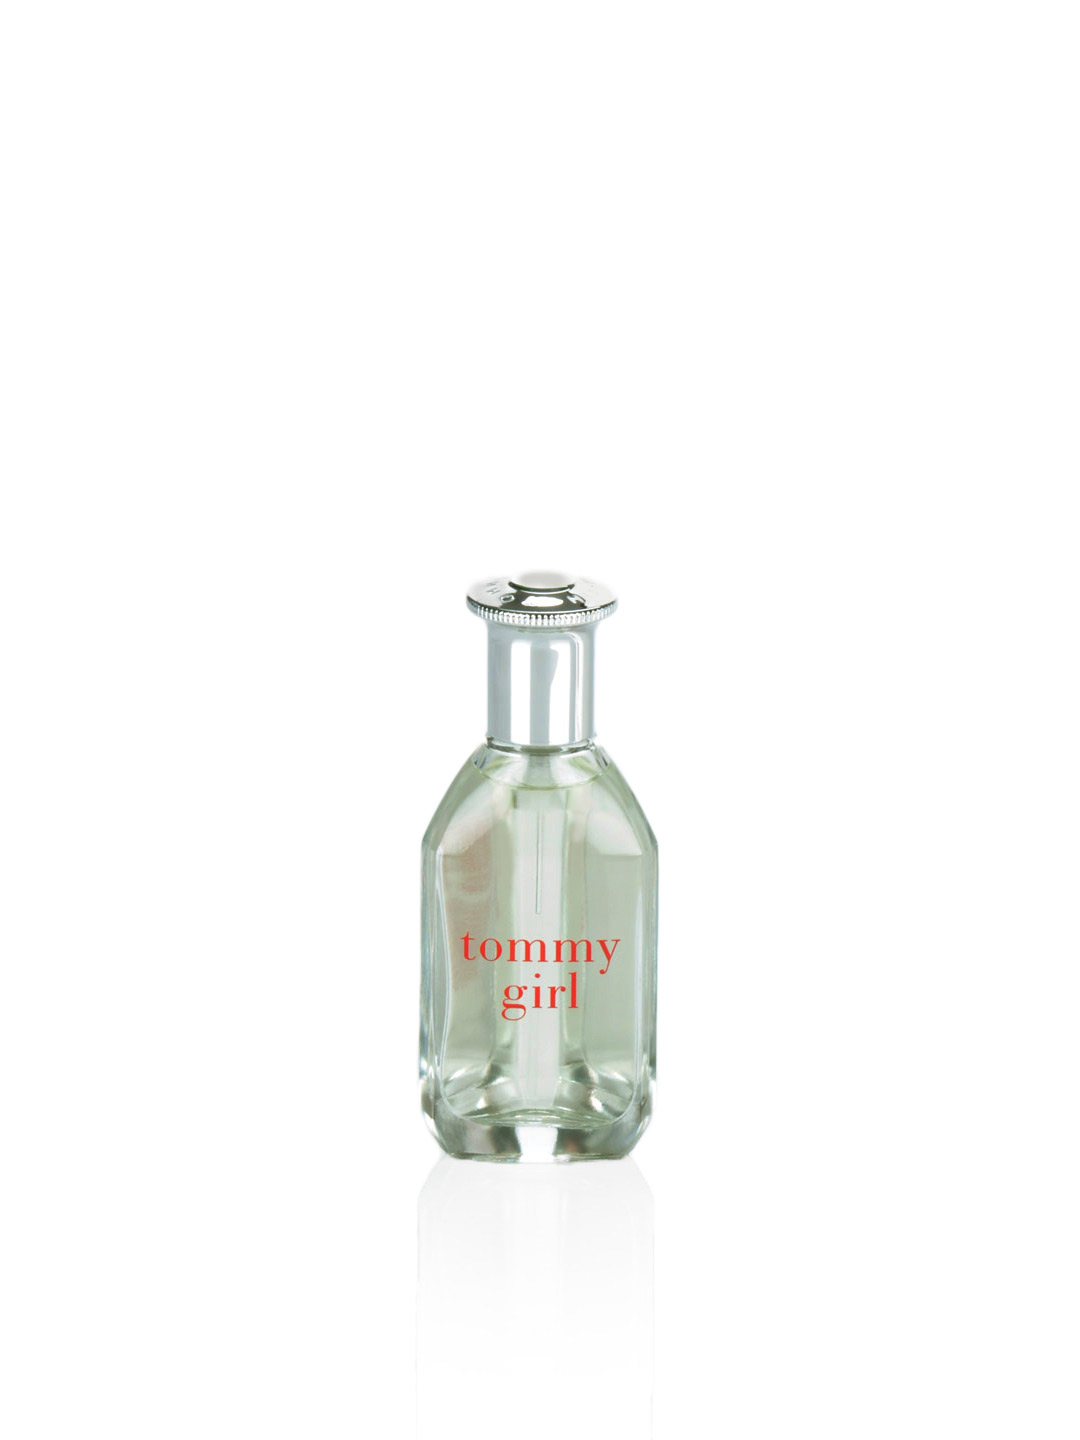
Tommy Hilfiger Women 50 ml Perfume
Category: Personal Care / Fragrance / Perfume and Body Mist
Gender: Women
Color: White
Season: Spring 2017
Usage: Casual